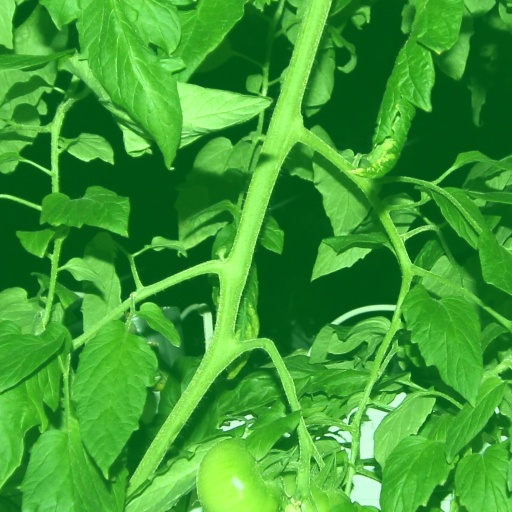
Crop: tomato